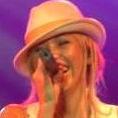
Age: 26